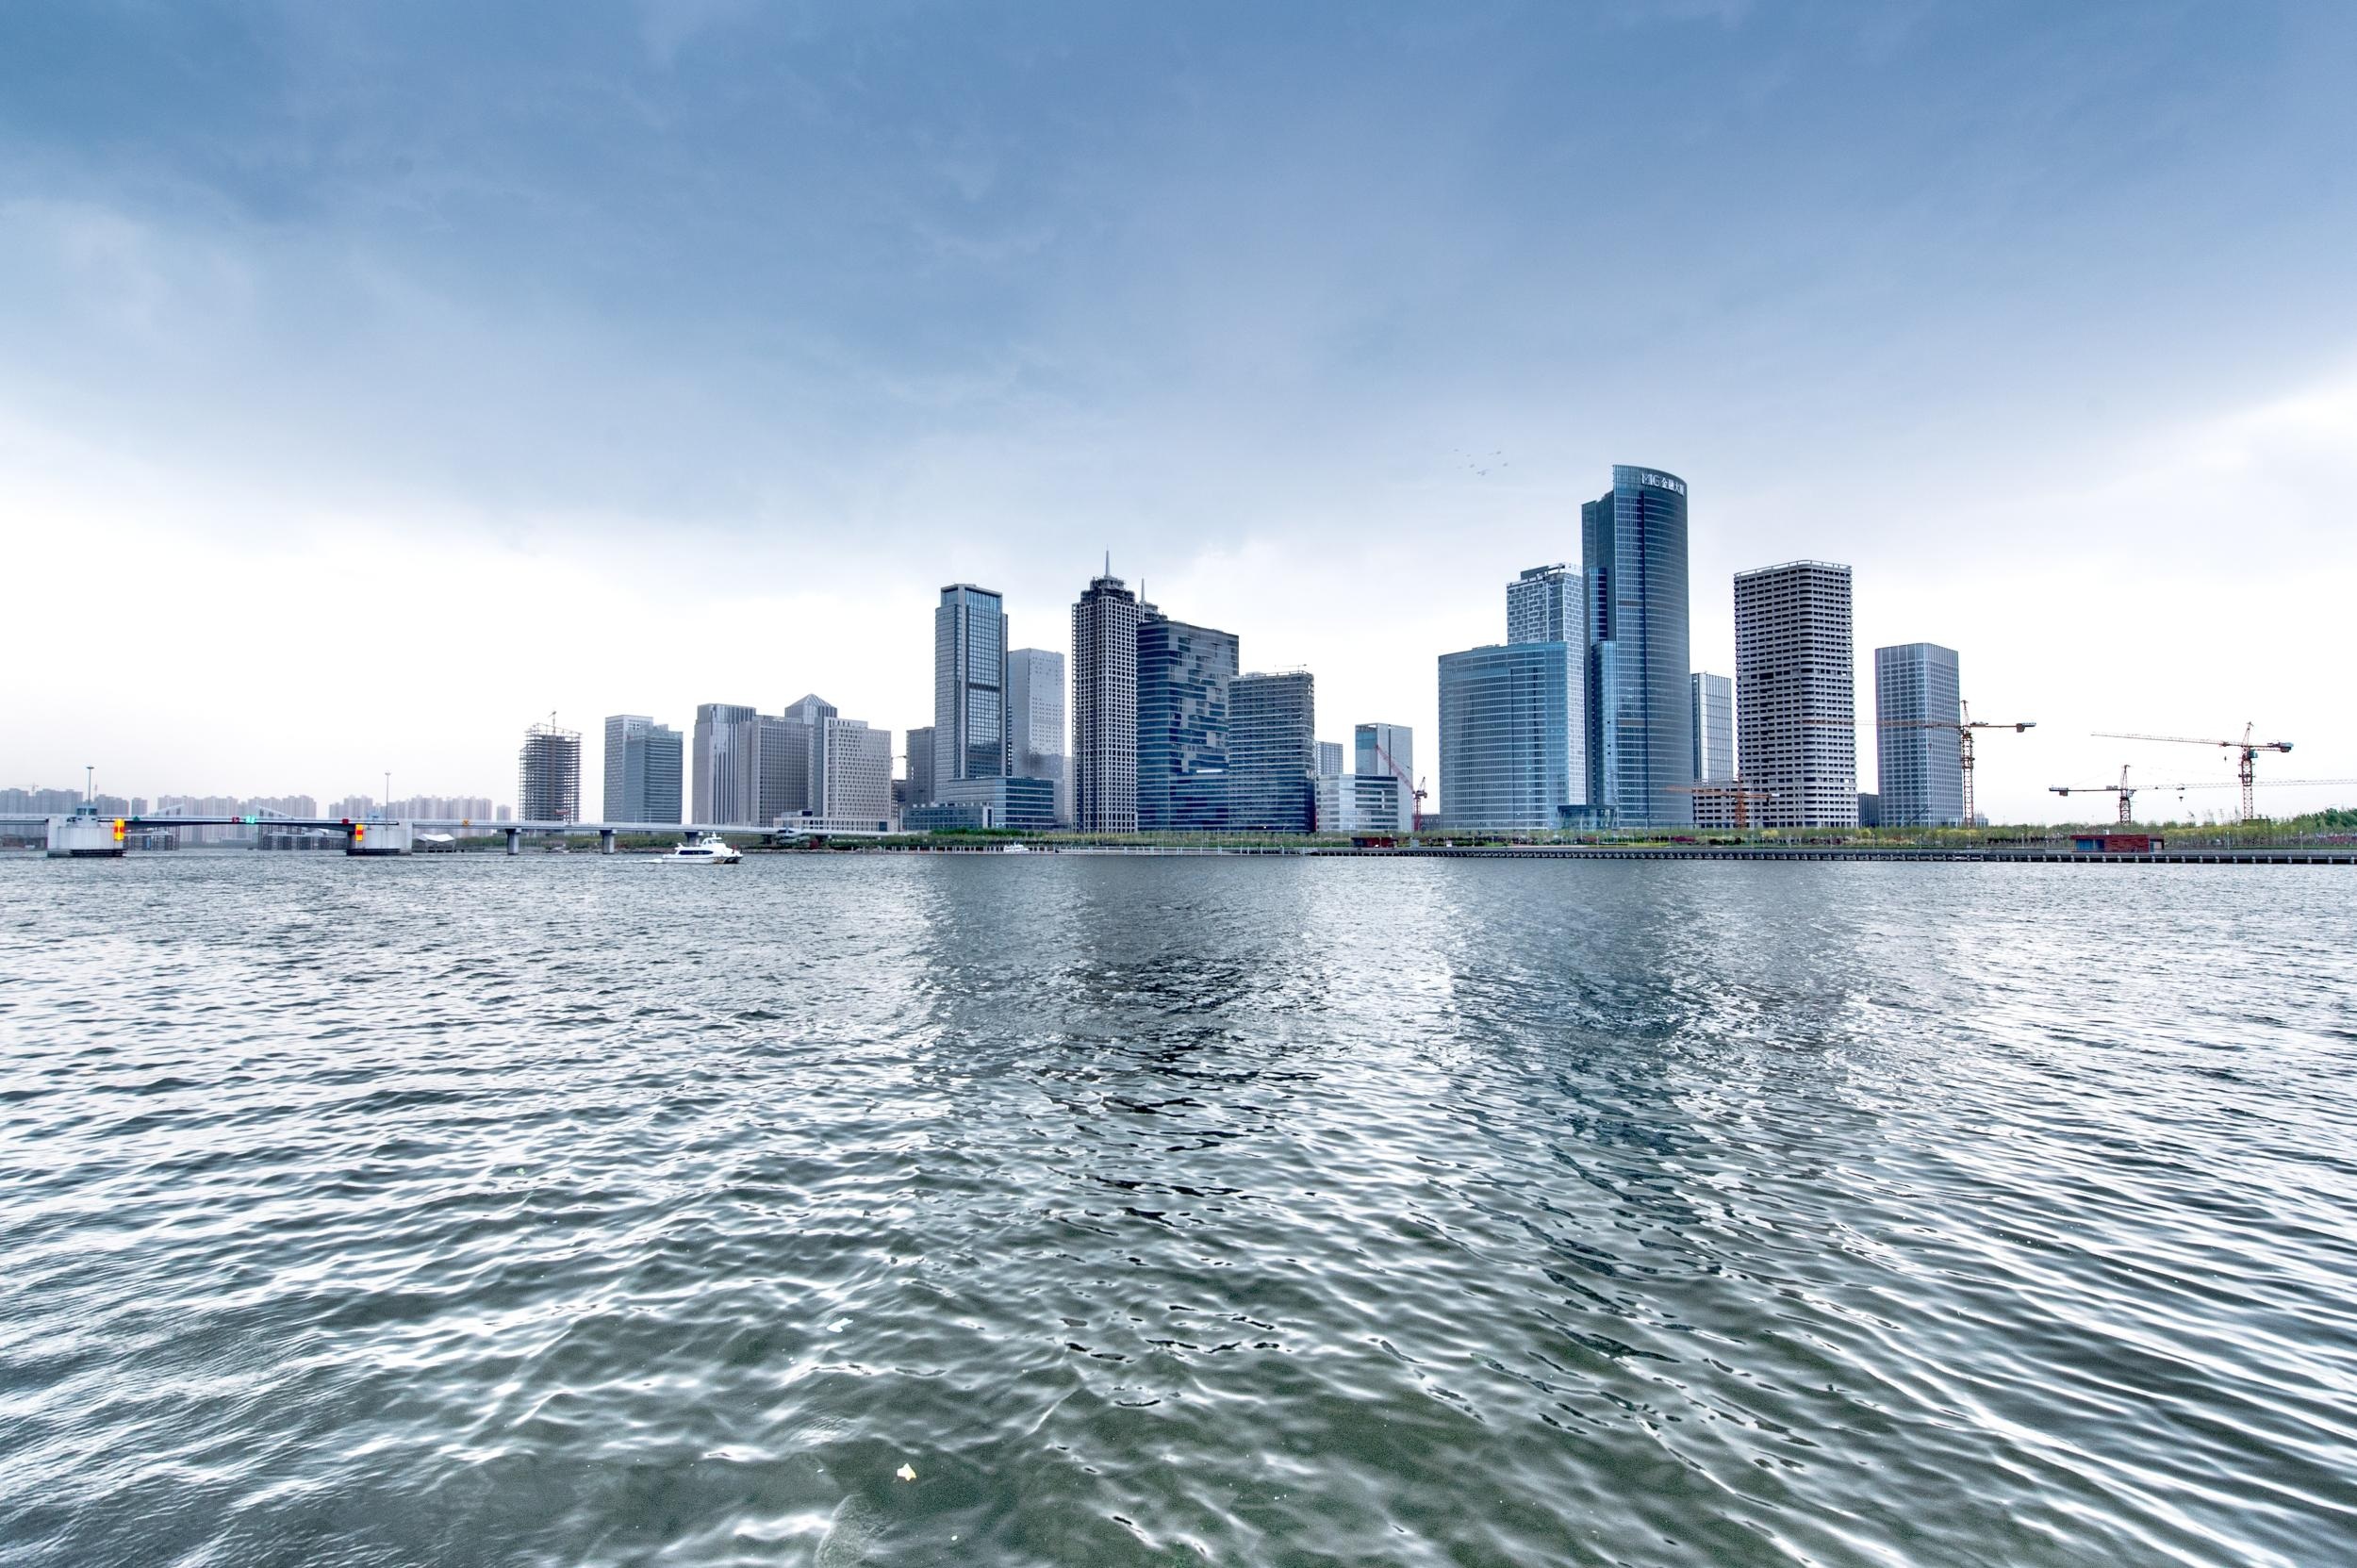
skyline, city, horizon, skyscraper, geographical feature, water, landmark, cityscape, human settlement, sea, tower block, ocean, downtown, coast, harbor, bay, panorama